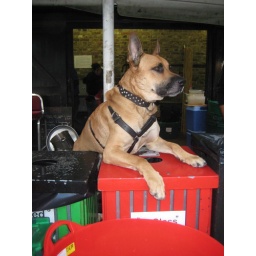
cute dog in camden town